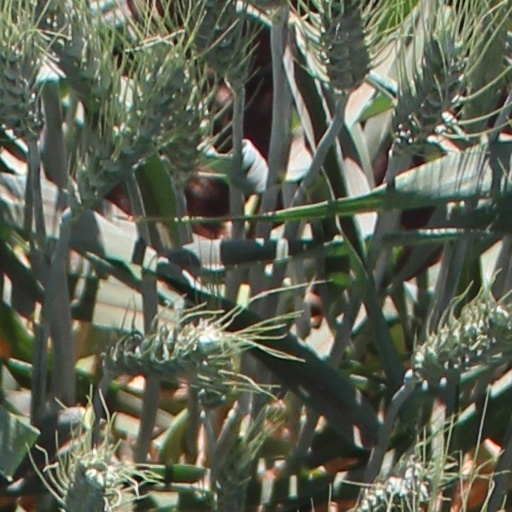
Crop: wheat